Shefayim

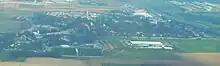
Kibbutz Shefayim Aerial View

Hotel Shefayim